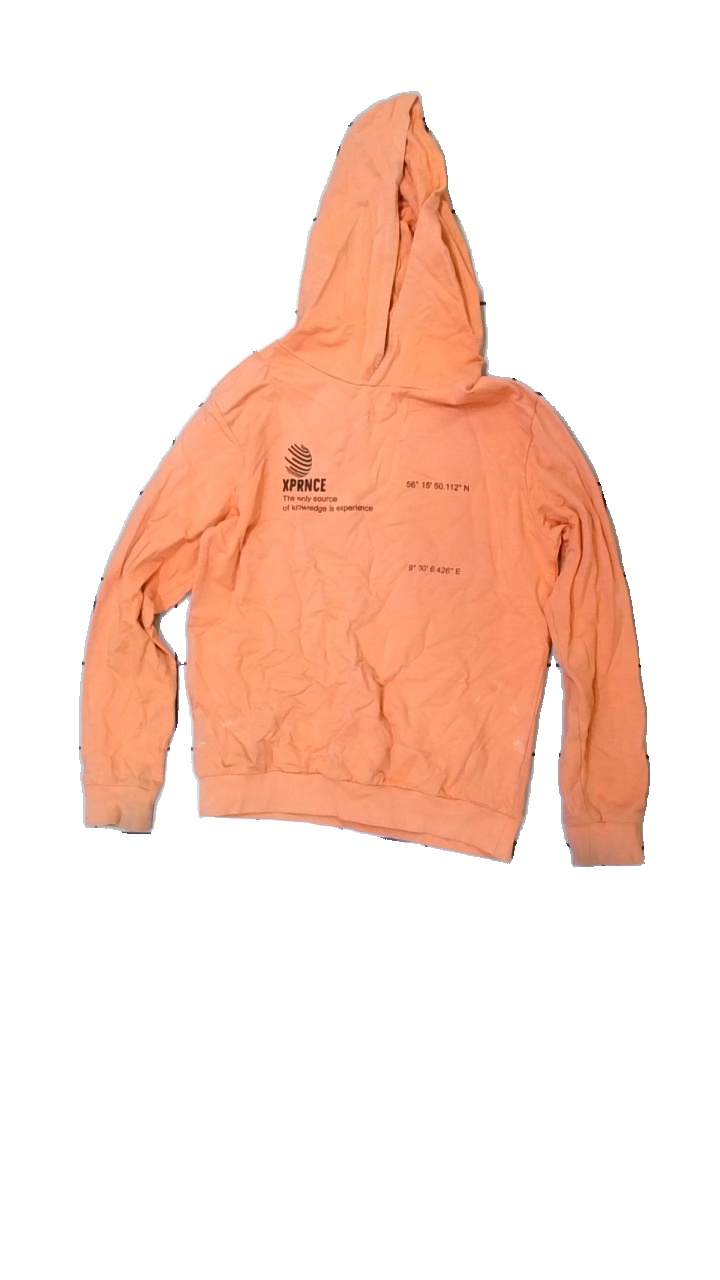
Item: Hoodie (Children)
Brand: Name It
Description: rosa hoodie med text fram, fläckar längst ner
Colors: Black, Pink
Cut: Regular
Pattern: Other
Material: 100% cotton
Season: All
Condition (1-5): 2
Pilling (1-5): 5
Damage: fläckar arm
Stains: Major
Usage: Export
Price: <50